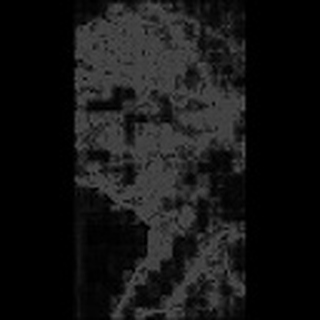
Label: cotton_bacterial_blight